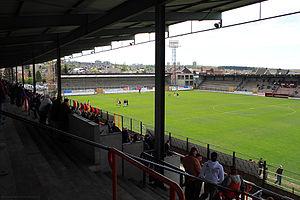
Le Championnat de Belgique de football D3 2019-2020 est la nonante-et-unième édition du championnat de Championnat belge de 3ᵉ « Division ». Mais c'est la quatrième édition de ce niveau sous l'appellation « Division 1 Amateur ».
Le Championnat de Belgique de football D2 2020-2021 est la cent-quatrième édition du championnat de belge de Division 2, mais la cinquième édition sous l'appellation « Division 1B».
Le stade du Pairay est un stade de football situé dans la commune de Seraing, à proximité de Liège dans la province du même nom.